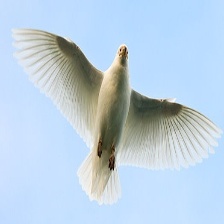
Species: SNOWY SHEATHBILL
Scientific name: CHIONIS ALBUS